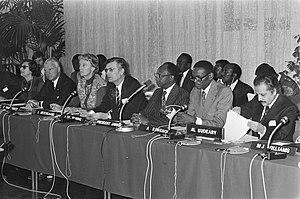
Lise Østergaard, née le 18 novembre 1924 à Odense et morte le 19 mars 1996 à Copenhague, est une femme politique danoise, membre des Sociaux-démocrates, ancienne ministre et députée au Parlement.